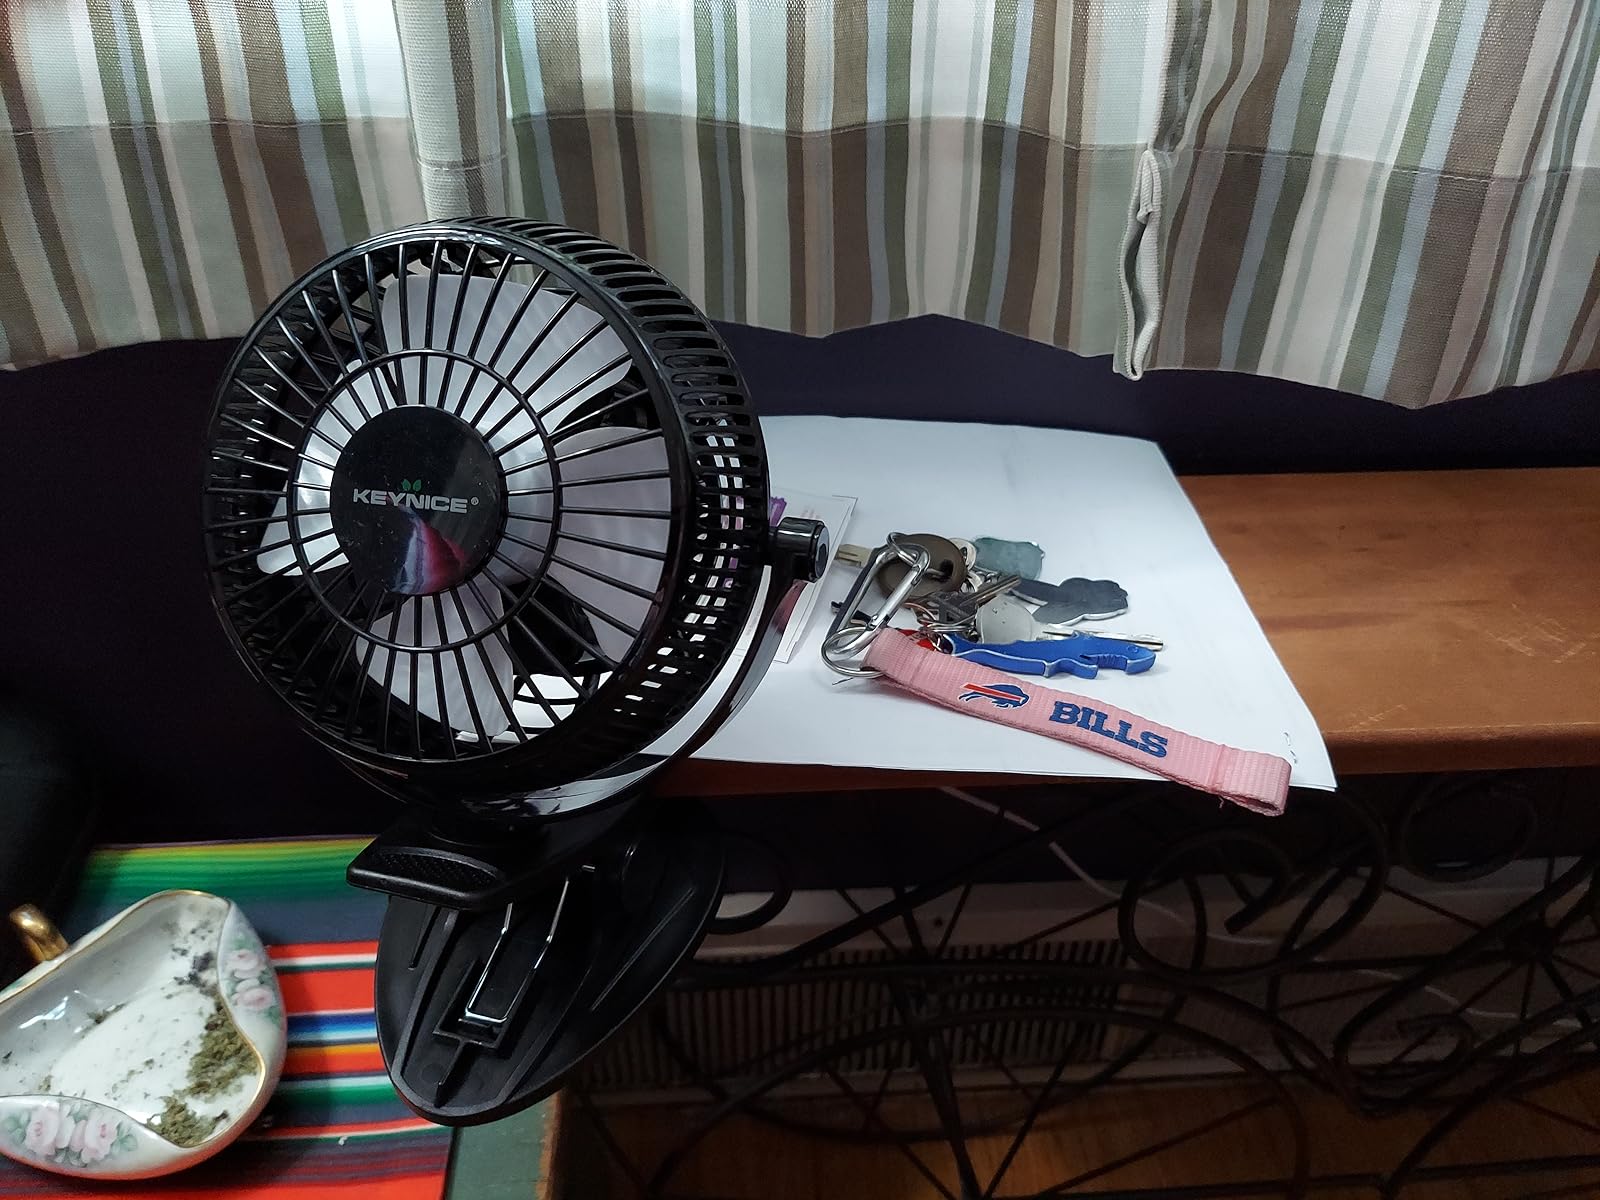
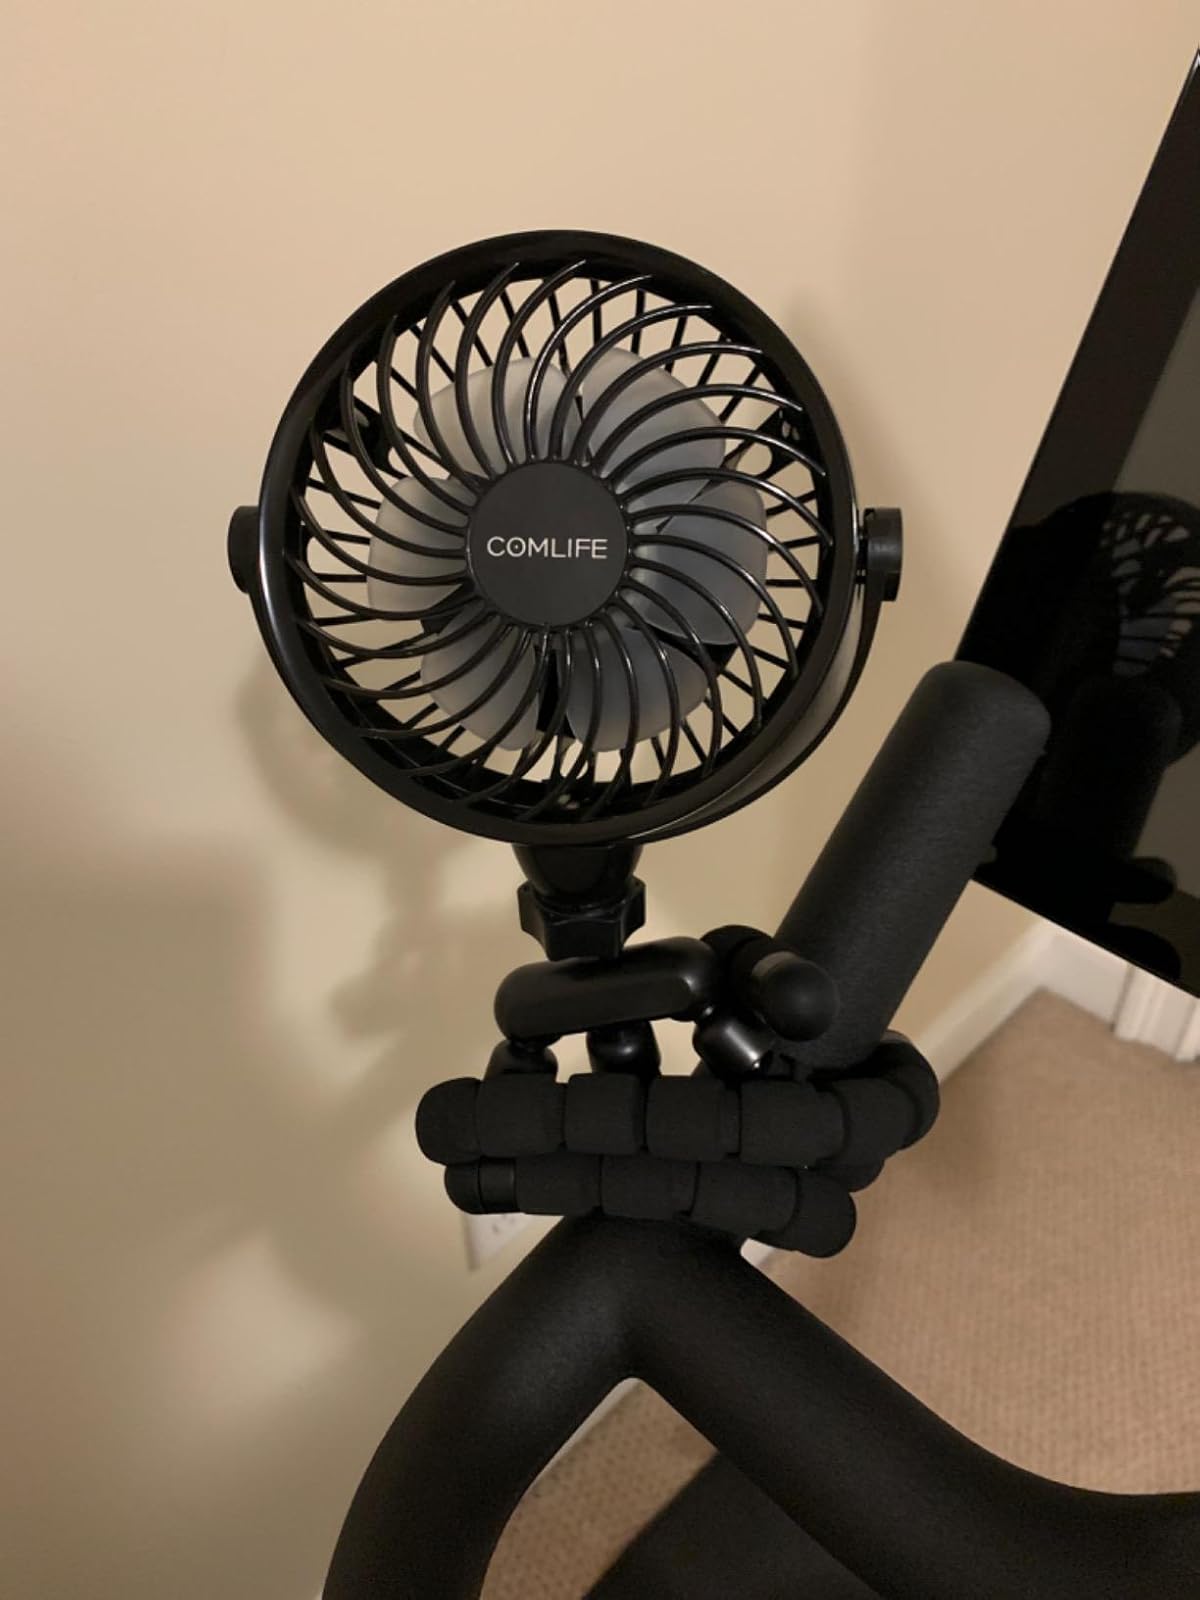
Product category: fan
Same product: no